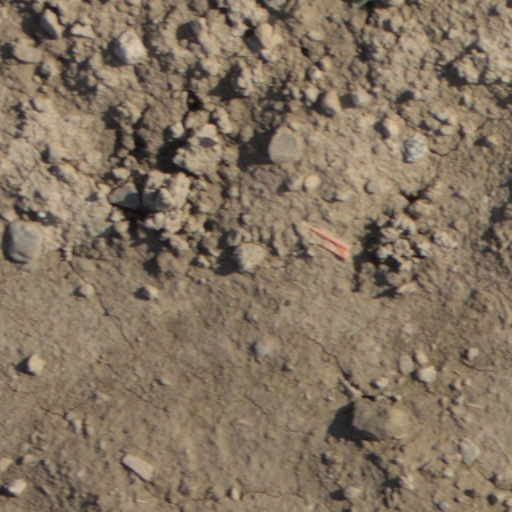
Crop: wheat